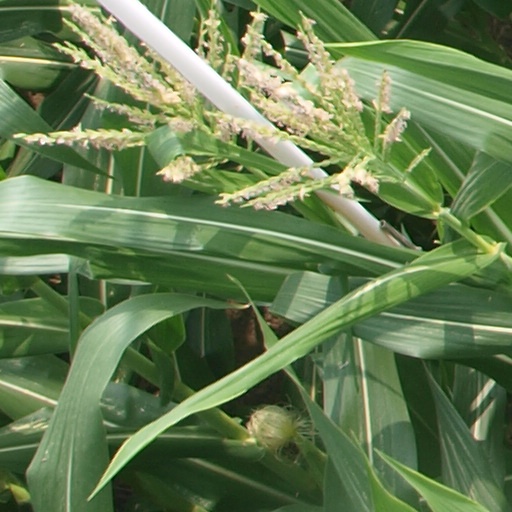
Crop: maize; corn